Glasgow Science Centre

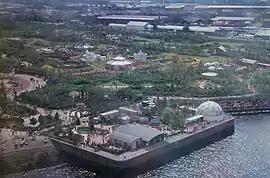
View of the Glasgow Garden Festival site

Opened to the public in June 2001, Glasgow Science Centre is part of the ongoing redevelopment of Pacific Quay, an area which was once a cargo port known as Prince's Dock. The redevelopment started with the Glasgow Garden Festival in 1988. As with the other National Garden Festivals, the Glasgow site was intended to be sold off for housing development, but due to a housing slump in 1987, the developers were unable to develop the land as they intended, and the majority of the site remained derelict for years. Parts were finally redeveloped for the Science Centre and also Pacific Quay, including new headquarters for BBC Scotland and Scottish Television, opened in 2006 and 2007. The Clydesdale Bank Tower was dismantled and re-erected in Rhyl in North Wales, however the Glasgow Tower, built as part of Science Centre complex, stands on approximately the same spot.